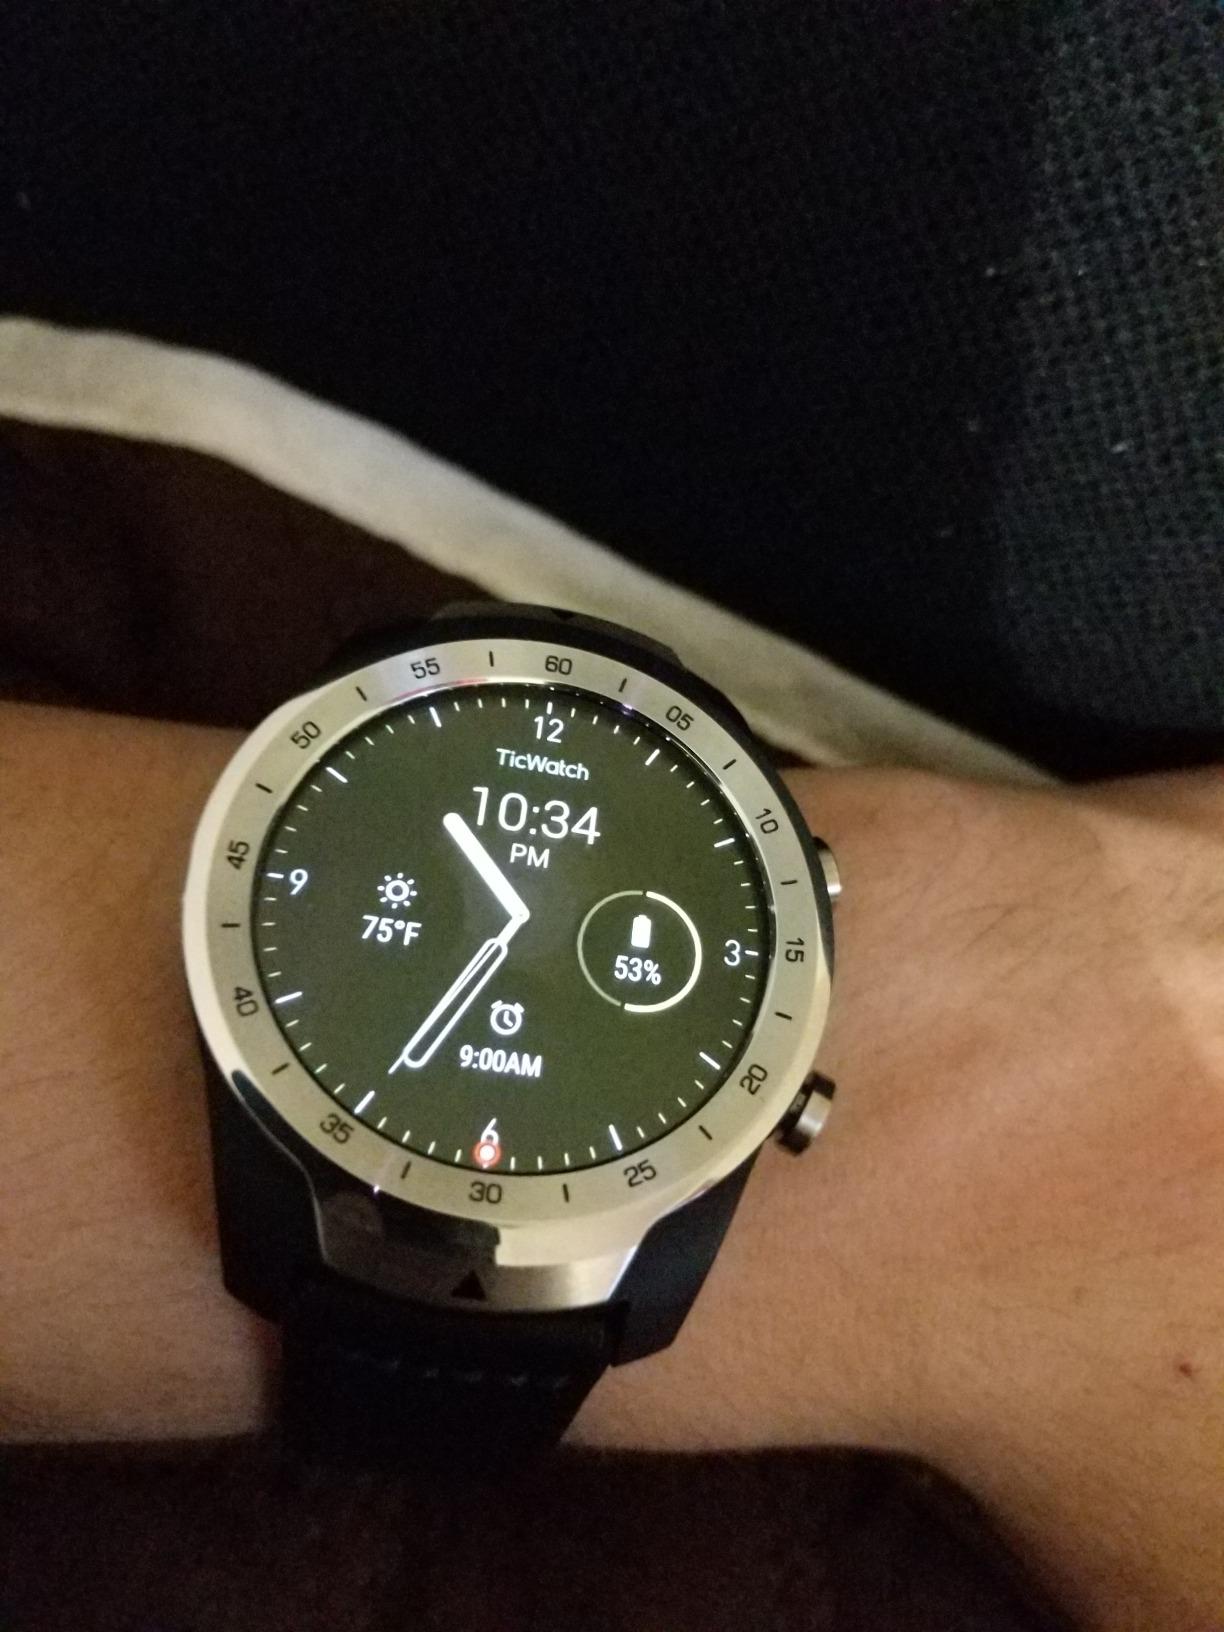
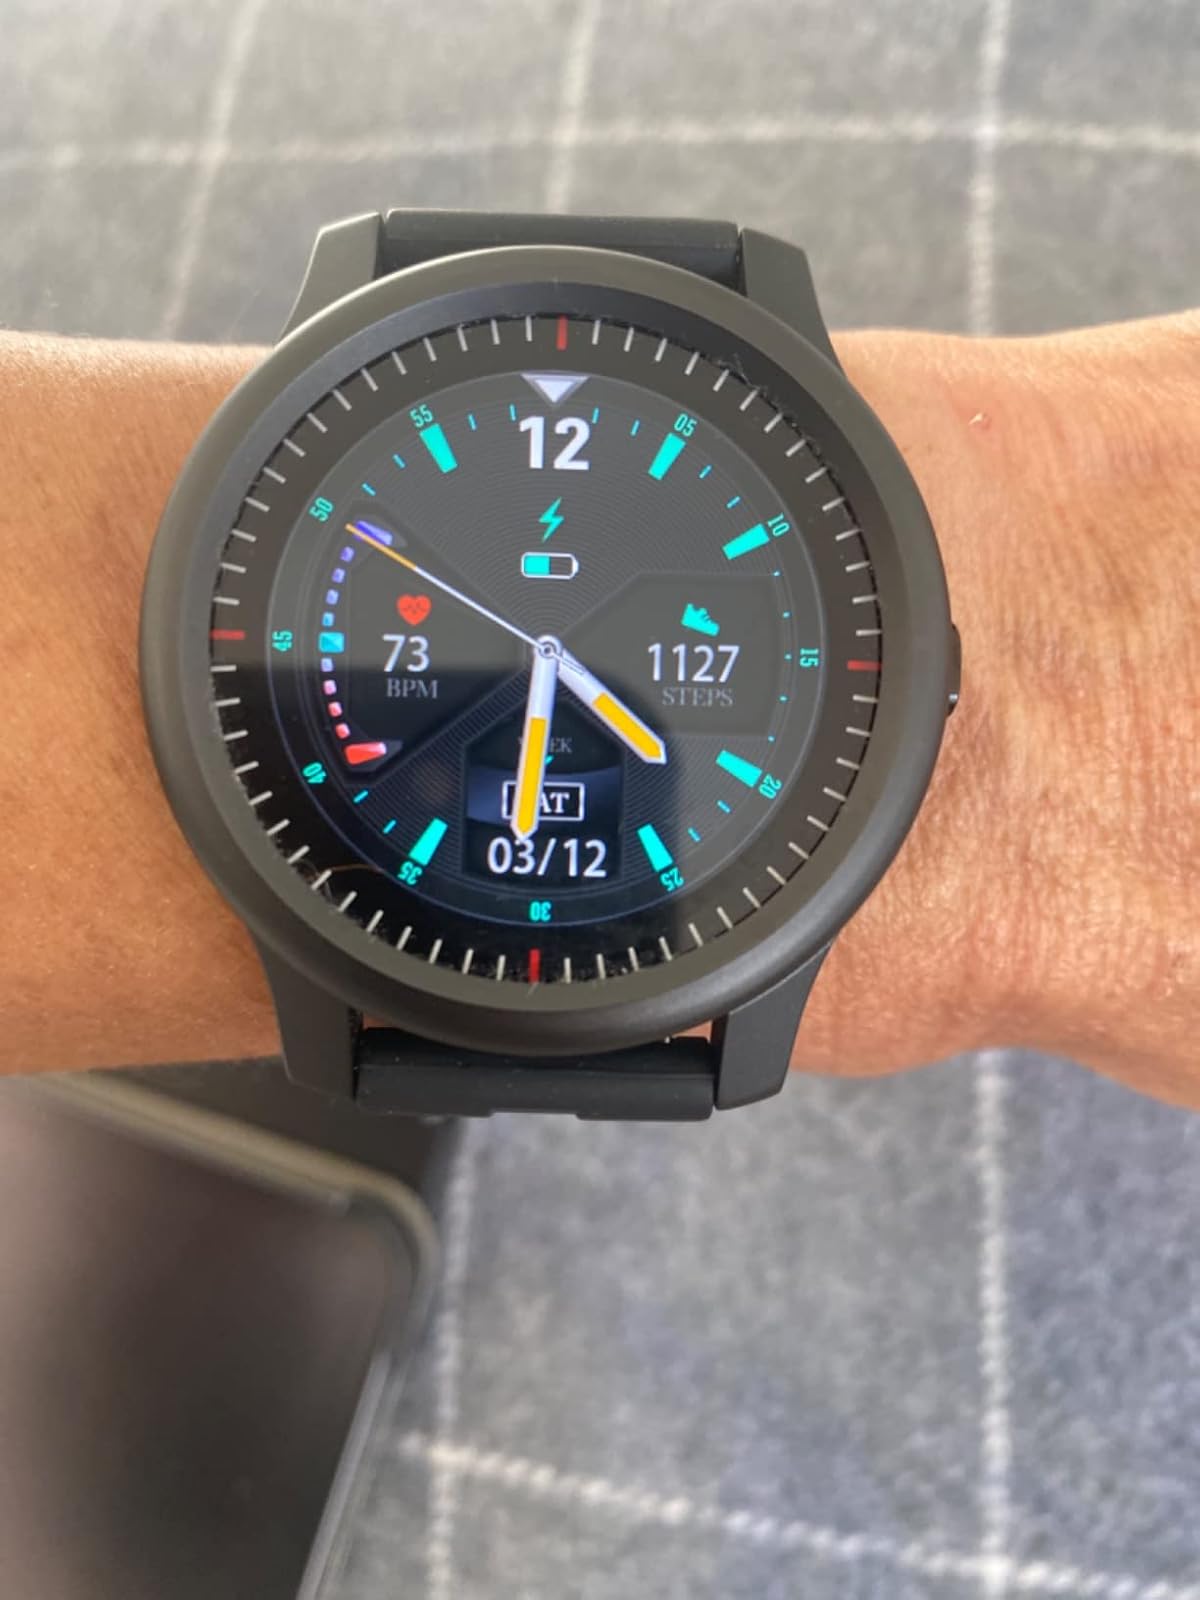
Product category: smartwatch
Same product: no